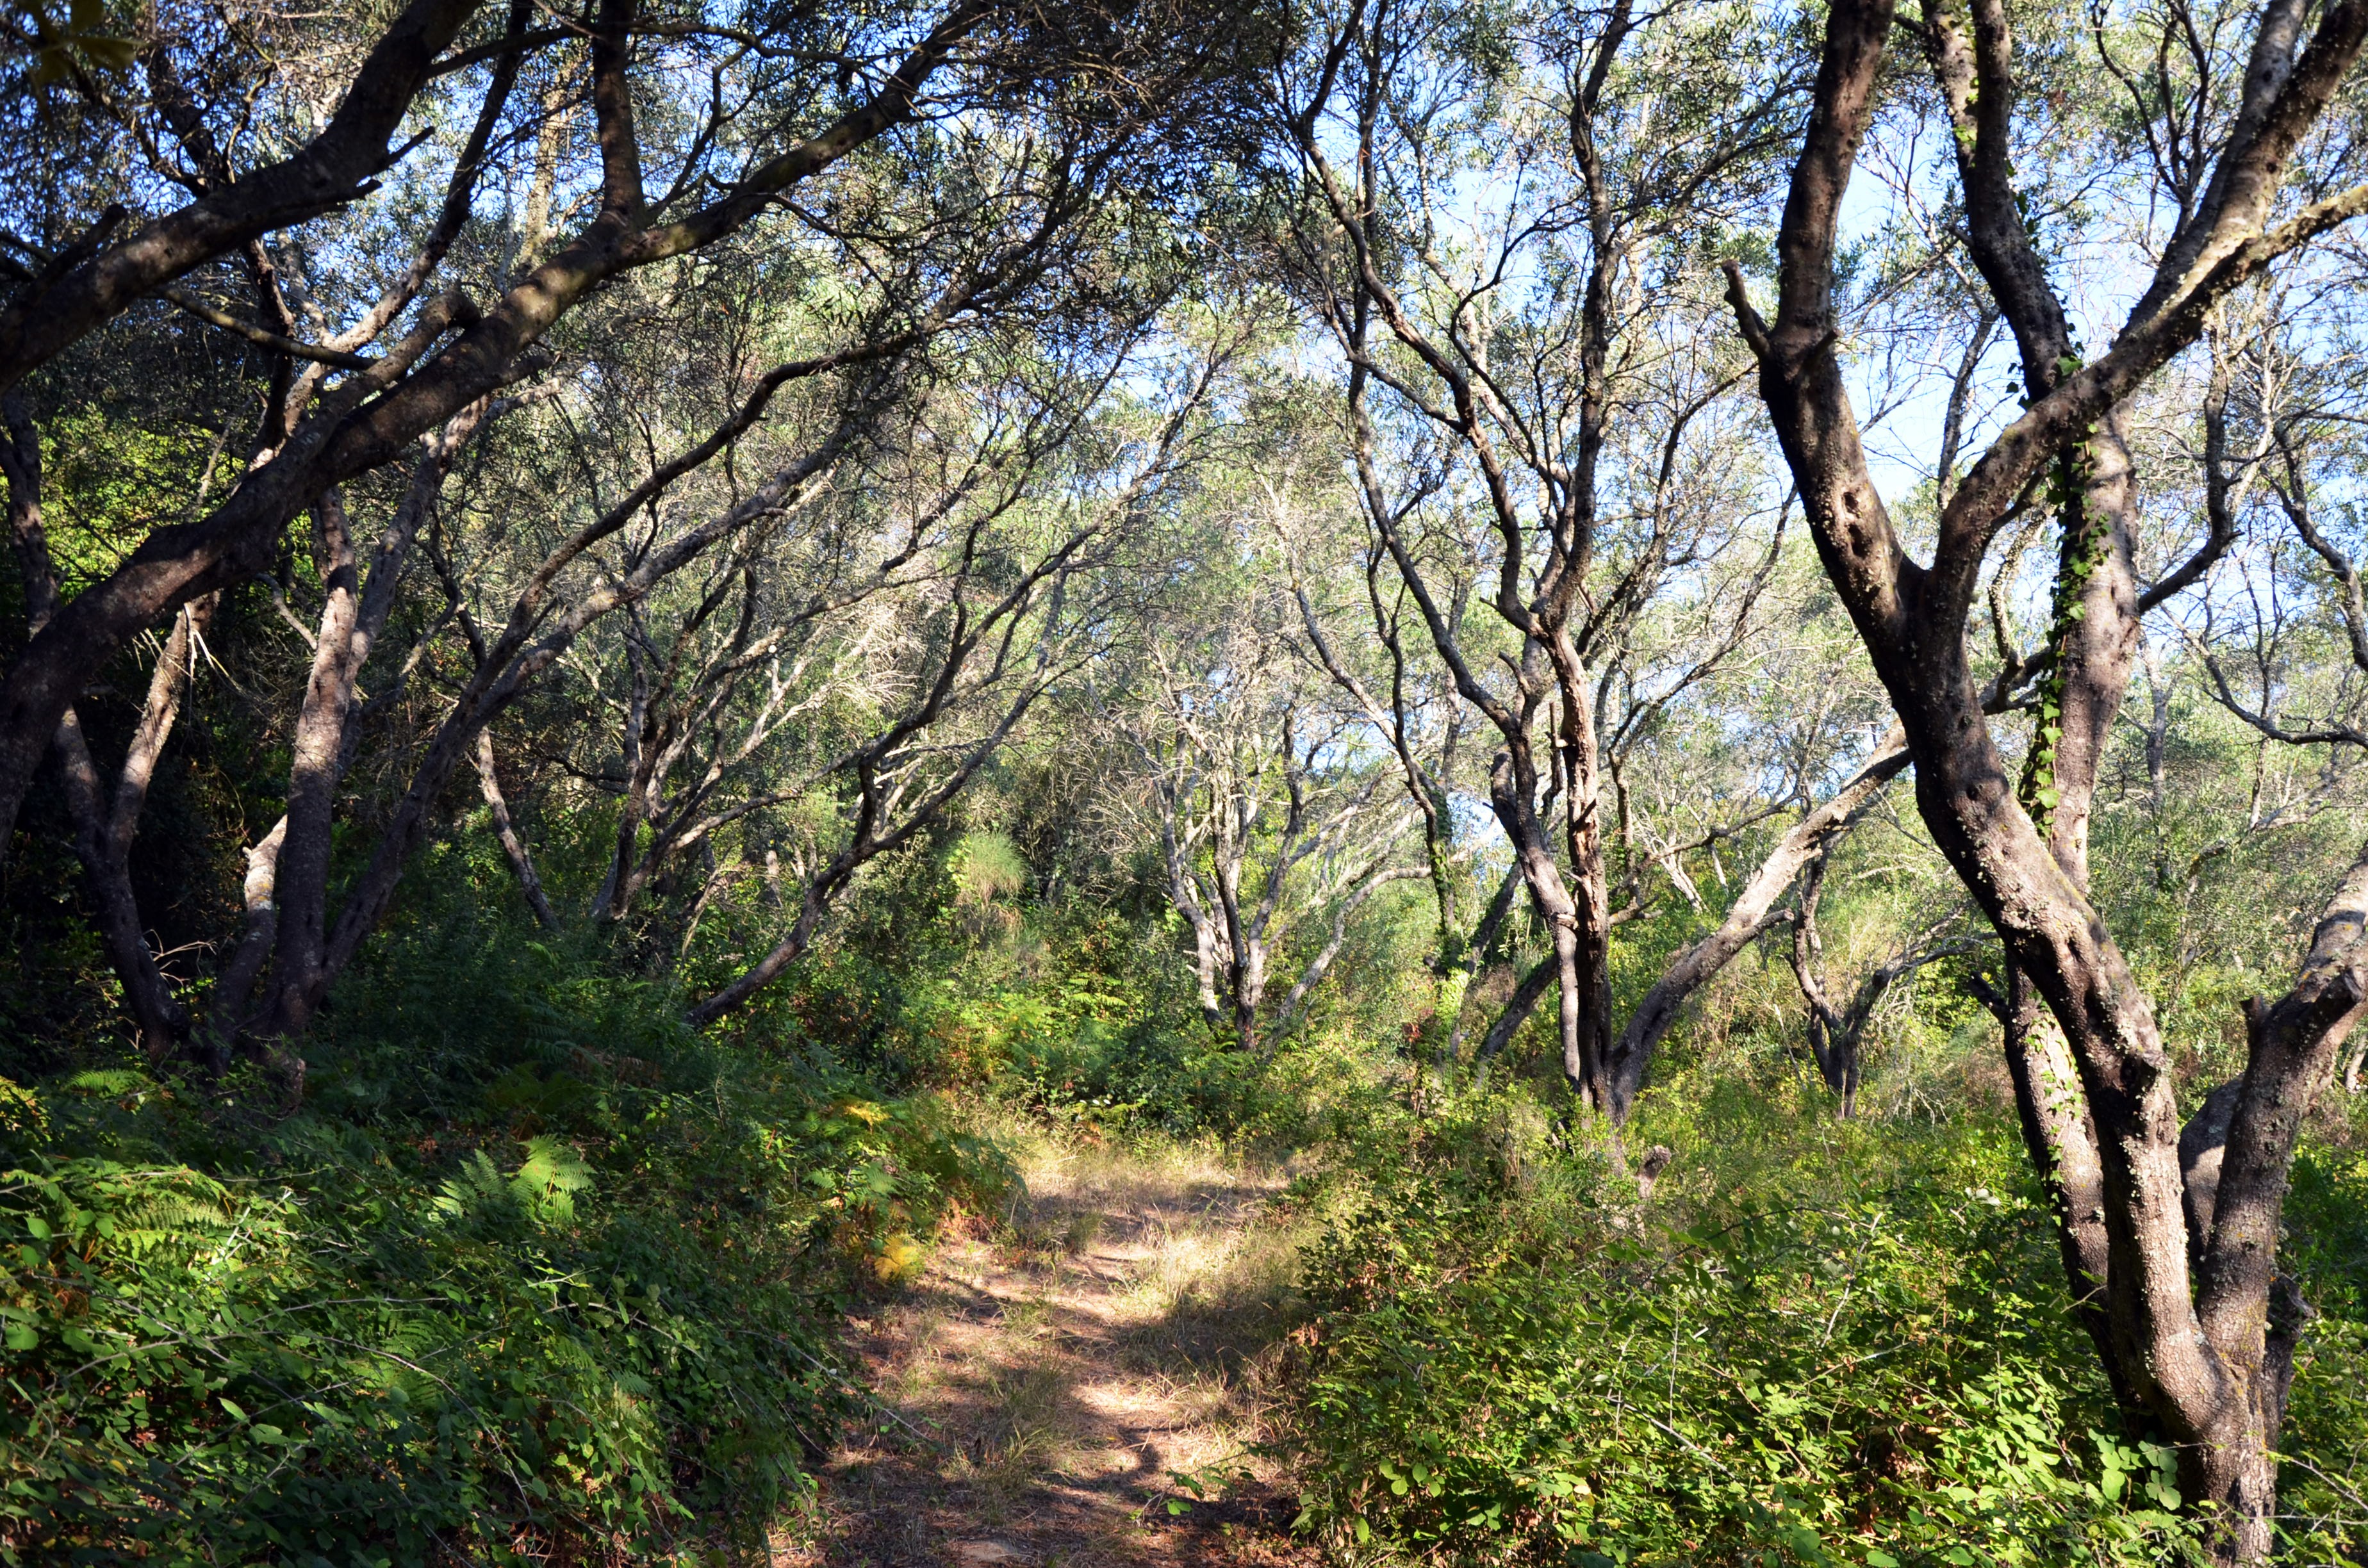
tree, nature, forest, path, wilderness, branch, plant, trail, sunlight, leaf, flower, green, jungle, autumn, shadow, flora, trees, vegetation, rainforest, deciduous, woodland, olives, habitat, oilseed, away, ecosystem, olive trees, olive grove, biome, old growth forest, natural environment, woody plant, temperate broadleaf and mixed forest